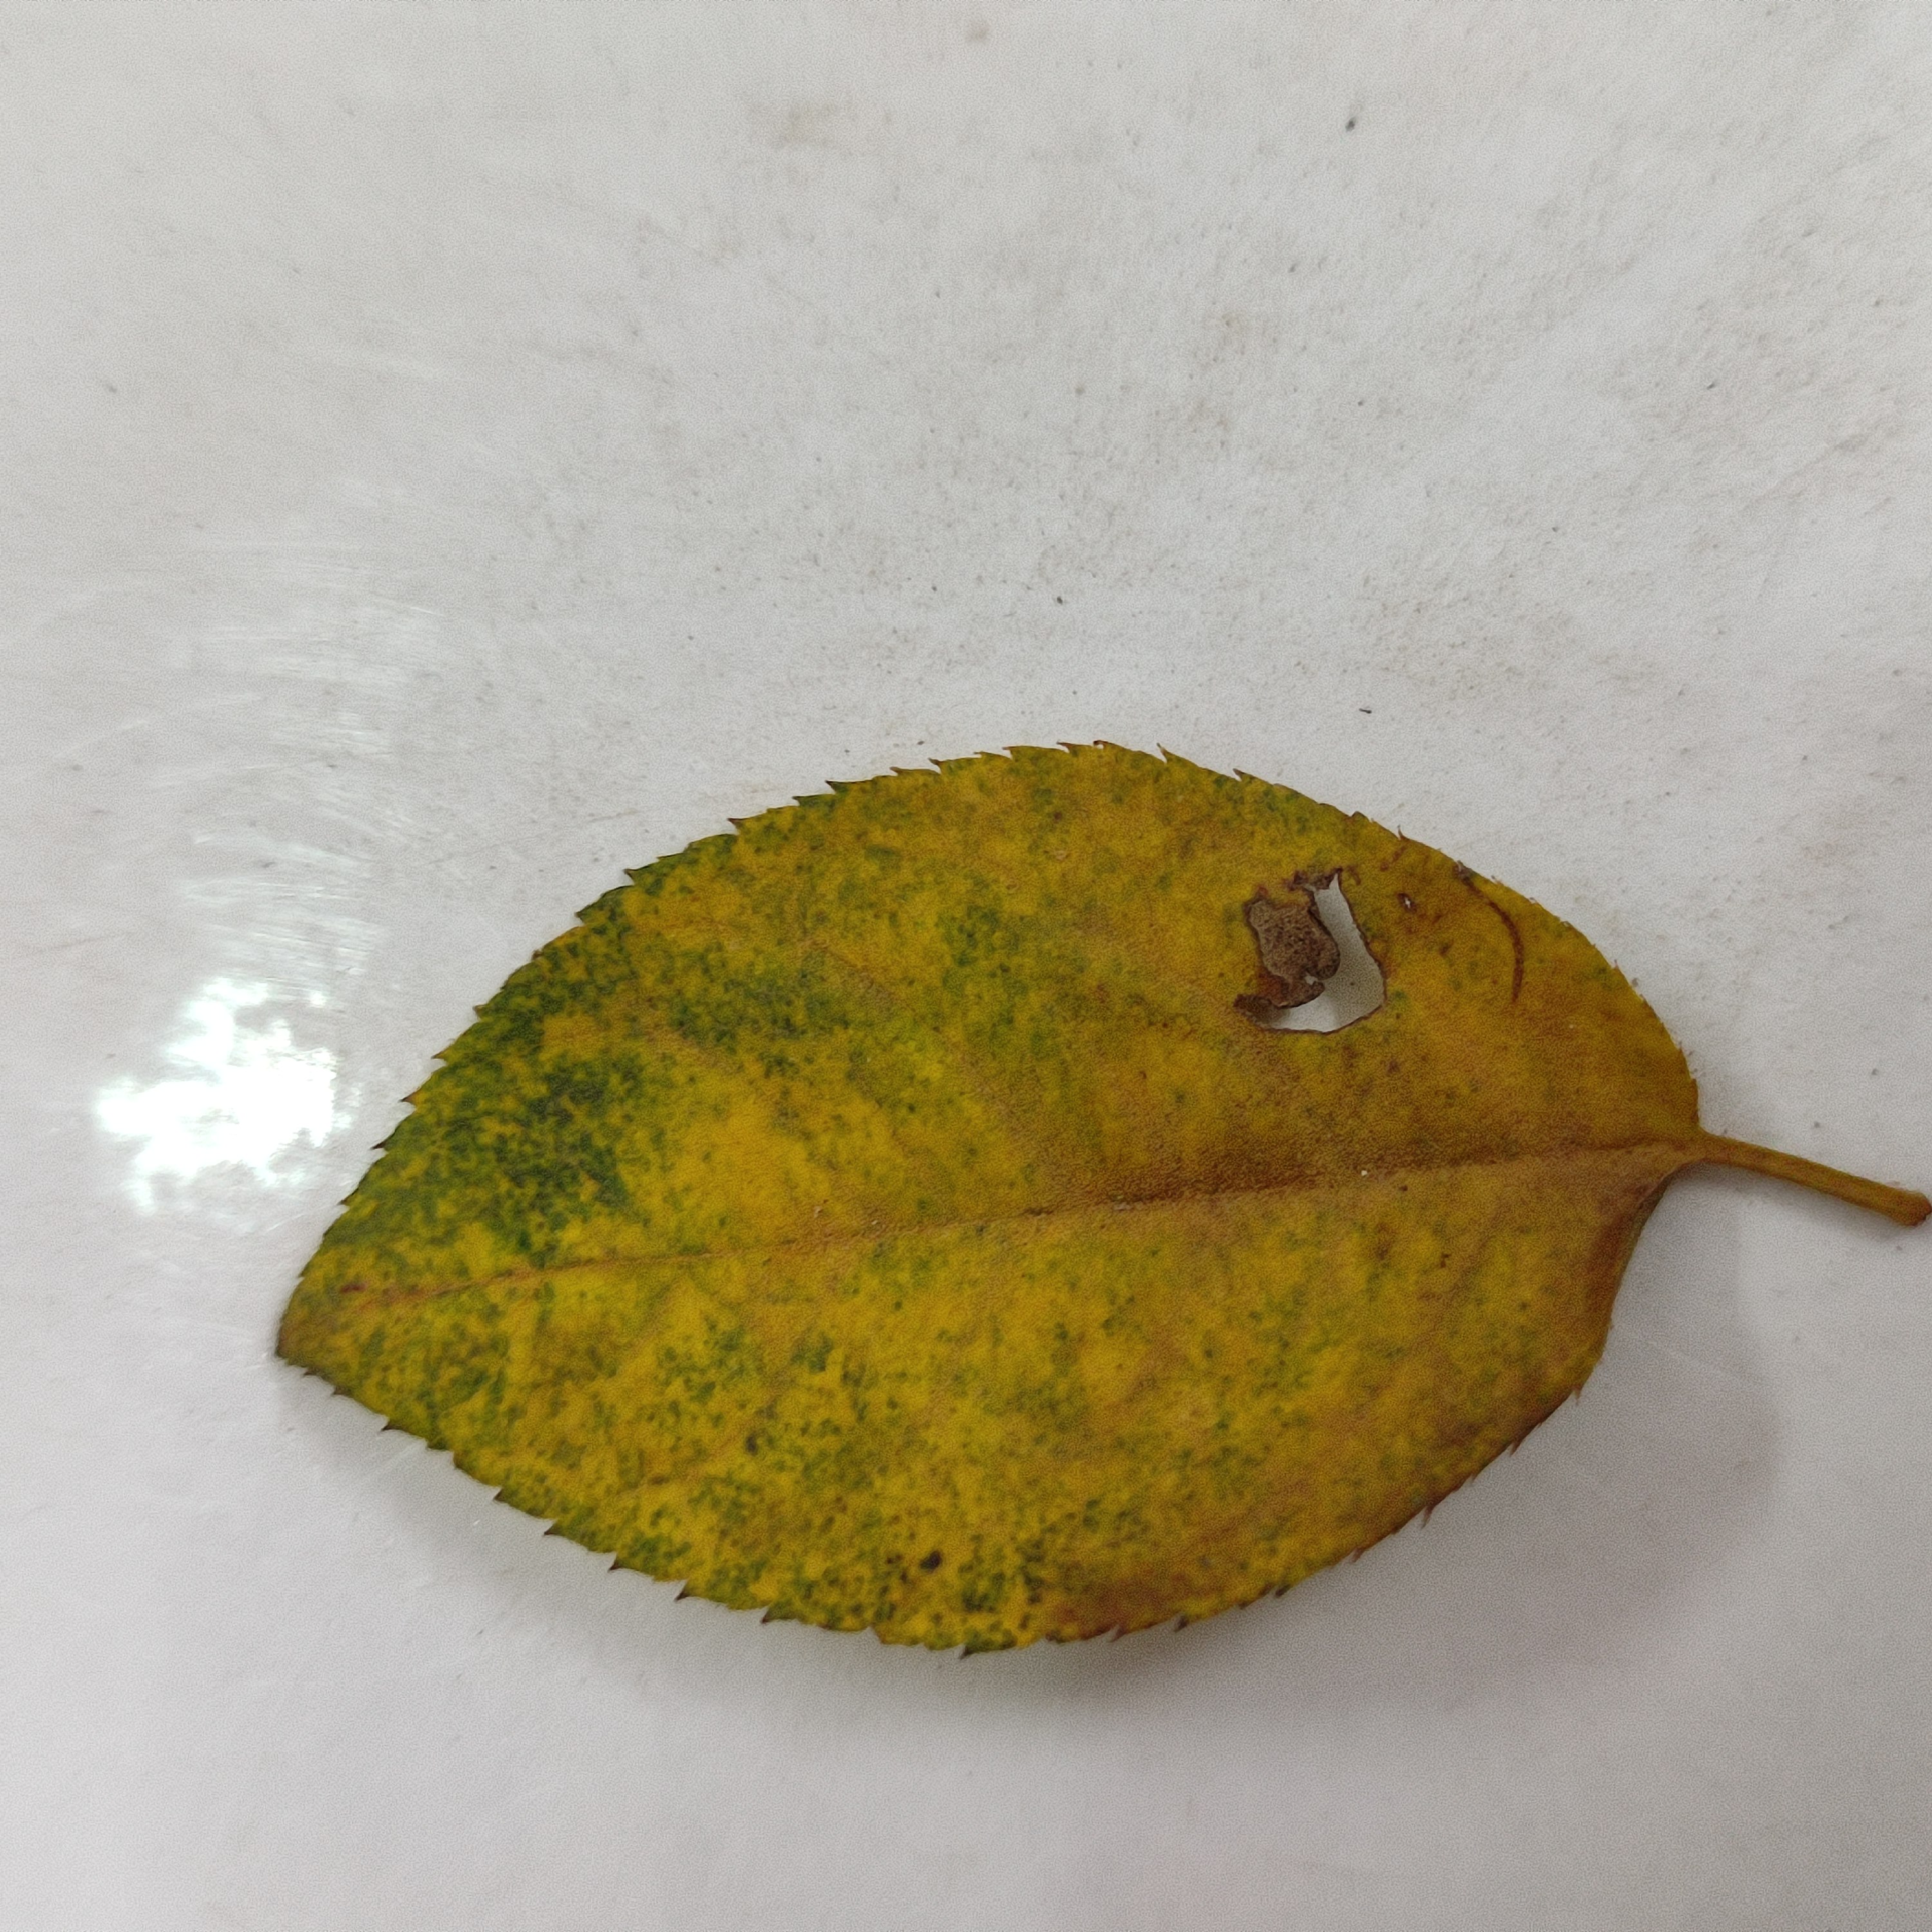
Label: Yellow Mosaic Virus